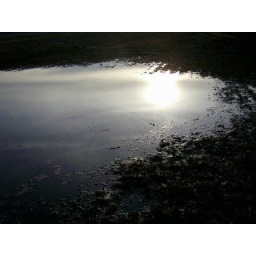
sky in the water